Wildlife of Turkmenistan

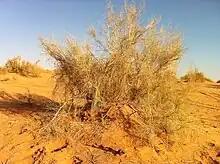
White saxaul widespread in Karakum

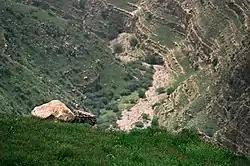
Kopet Dag Mountains in May

Turkmenistan has an area of nearly . Iran and Afghanistan lie to the south, Uzbekistan lies to the north-east and Kazakhstan to the north-west, and it has a long coastline on the Caspian Sea to the west. Most of the surface is flat, rolling, sandy terrain forming the Karakum Desert. To the southwest of the country, on the border with Iran, lies the Kopet Dag Range of mountains. This region is characterized by foothills, dry and sandy slopes, mountain plateaus and steep ravines; here the highest point is Mount Şahşah . The land also rises in the southeastern corner of the country towards the mountain ranges of Afghanistan. At the extreme east of Turkmenistan is the Köýtendag Range with the highest mountain in the country, Mount Aýrybaba.